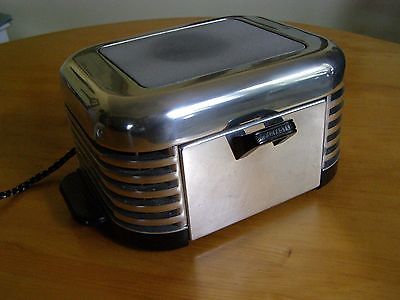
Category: toaster